Question: Why is the bird on the feeder?
Tambaya: Meyasa tsuntsu a kan abin cin abinci?
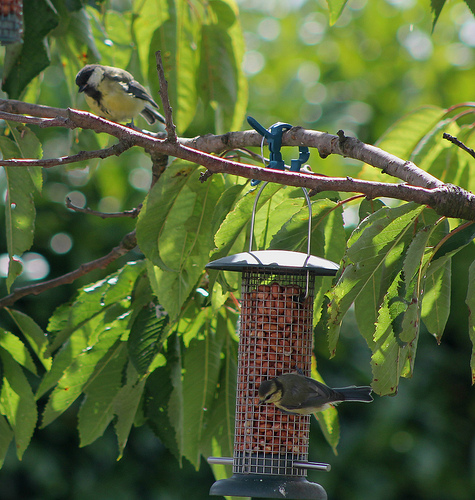
Answer: To eat.
Amsa: Don cin abinci.